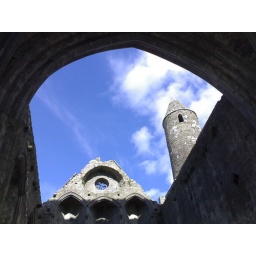
Brilliant September sky seen through the open roof of the north transept in the Rock of Cashel.